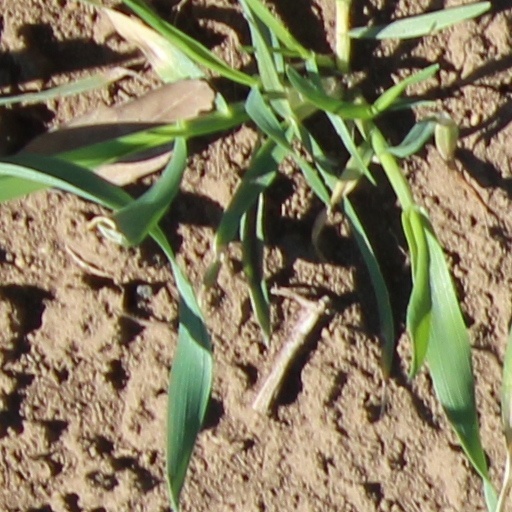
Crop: wheat